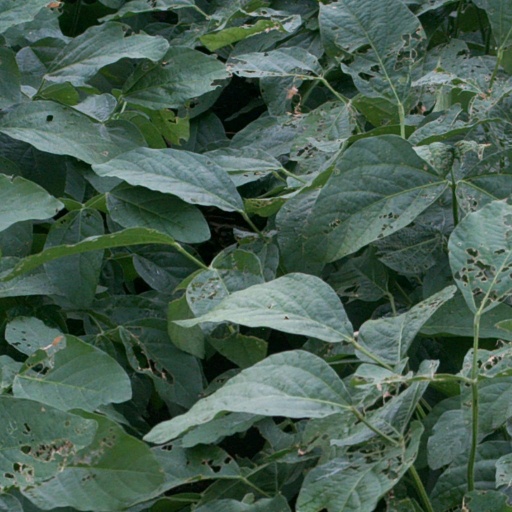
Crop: soybean